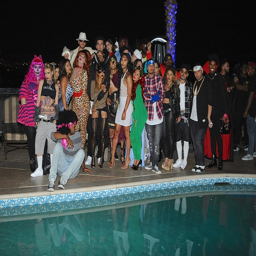
celebrity celebrates her birthday with a surprise costume themed party